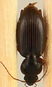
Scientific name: Synuchus impunctatus
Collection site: Bartlett Experimental Forest NEON (BART), plot BART_002